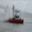
Label: ship